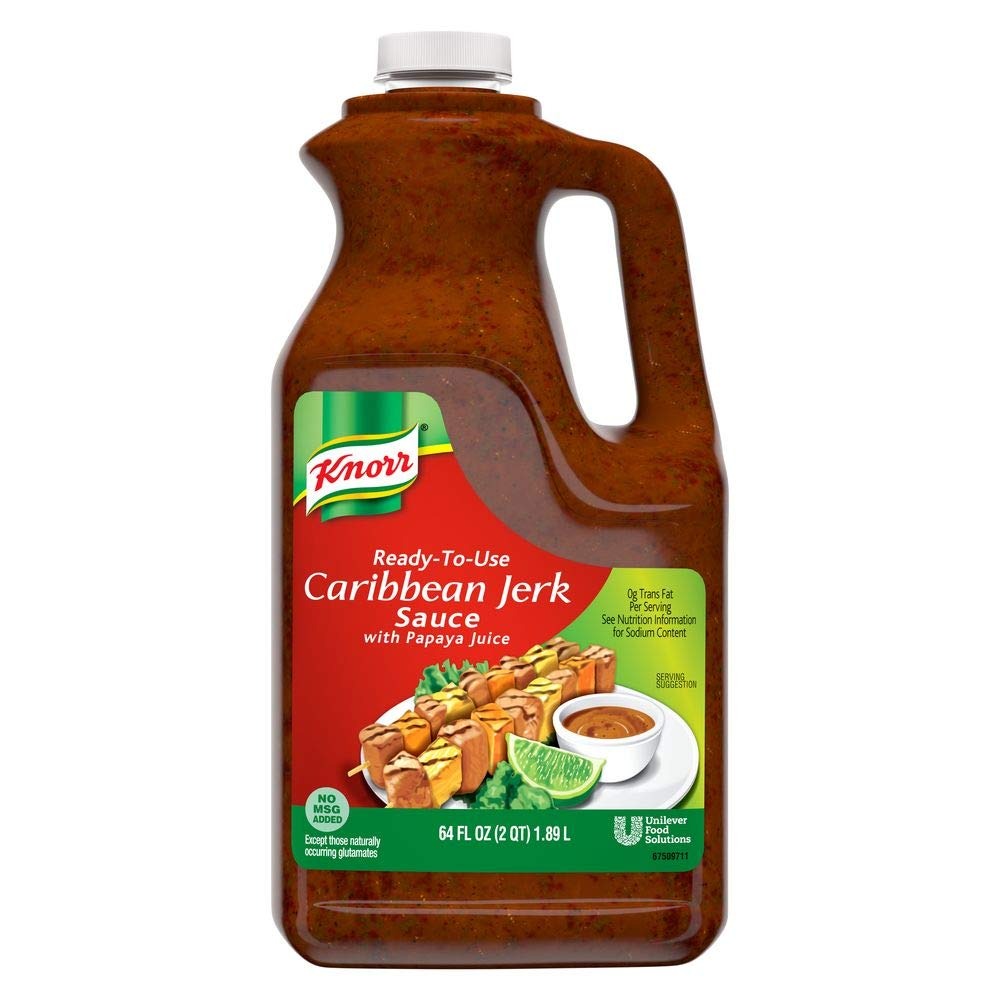
Item Name: Knorr Professional Ready-to-Use Caribbean Jerk Sauce with Papaya Juice Jug No added MSG, 0g Trans Fat, 0.5 gallons, Pack of 4
Bullet Point 1: Versatile sauce can be used for grilling, marinating, and basting
Bullet Point 2: Made with Papaya juice, lime juice, and molasses with exotic Caribbean herbs and spices
Bullet Point 3: A time-saving staple for creating flavorful dishes in busy professional environments
Bullet Point 4: Perfect for creatively driven chefs working in commercial kitchens, restaurants, and hospitality
Bullet Point 5: Convenient ready-to-use Caribbean Jerk Sauce
Value: 64.0
Unit: Fl Oz

Price: 100.93